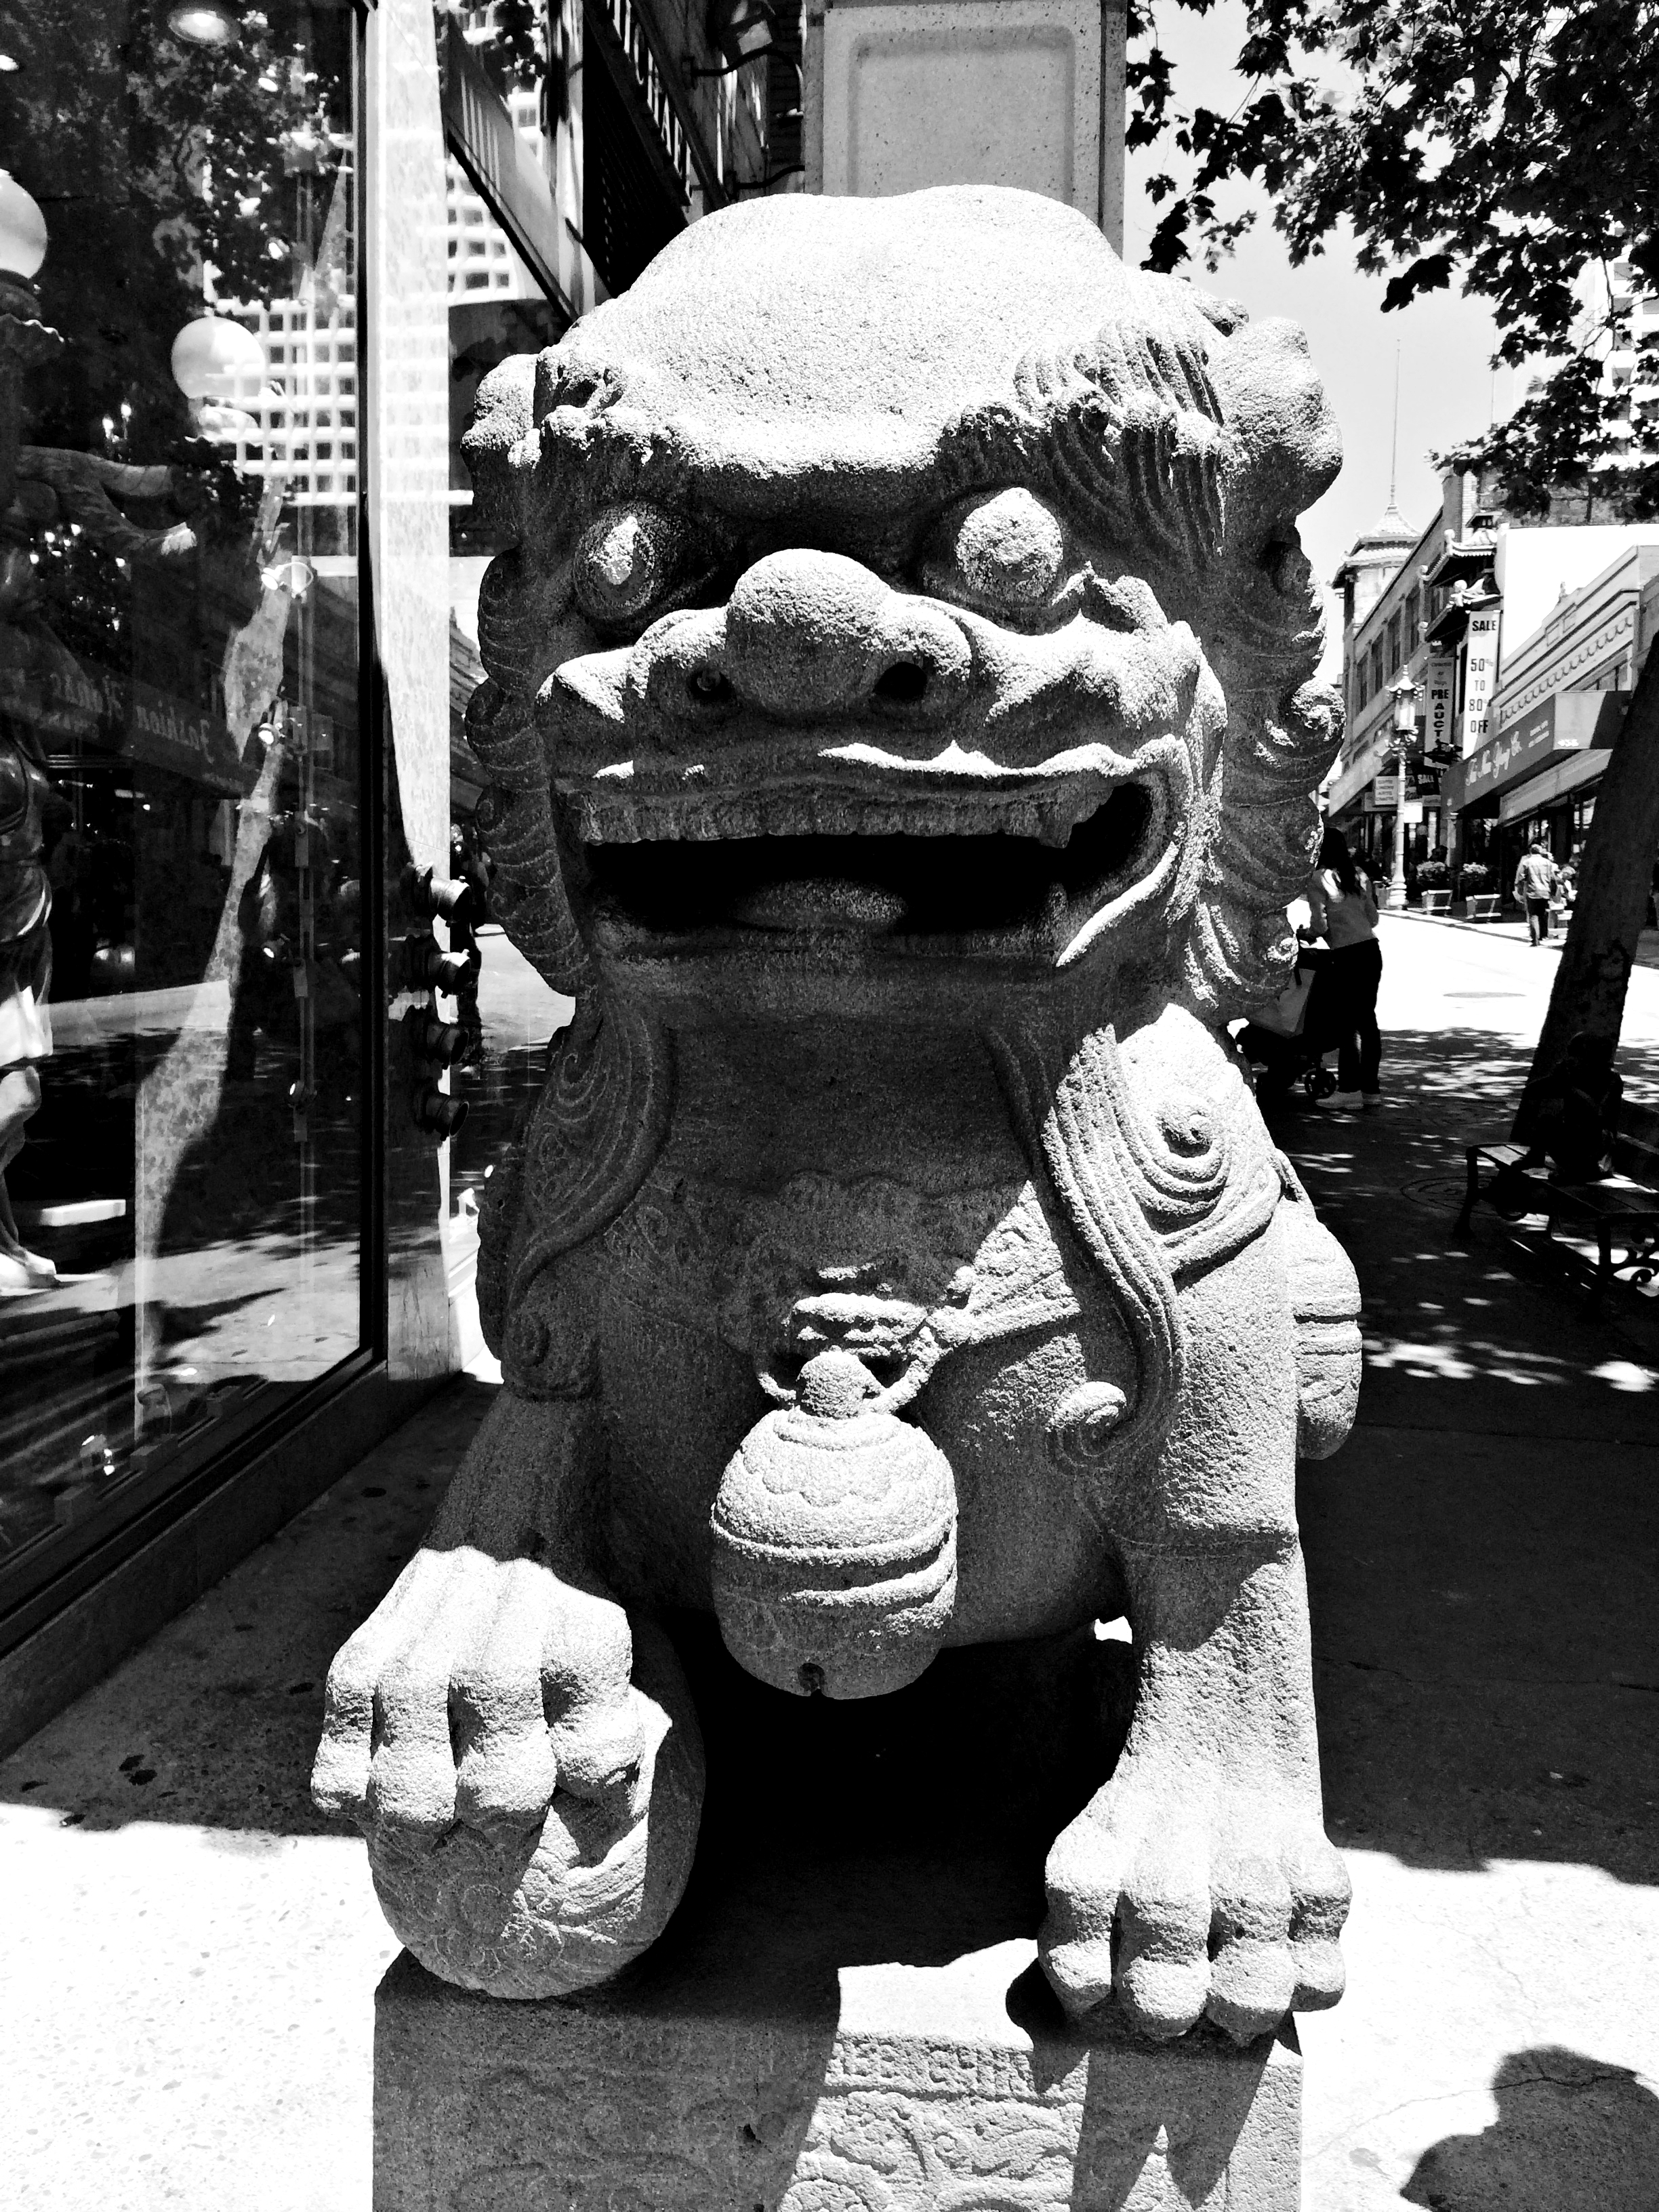
black and white, street, photography, monument, statue, monochrome, artwork, sculpture, art, temple, monochrome photography, visual arts